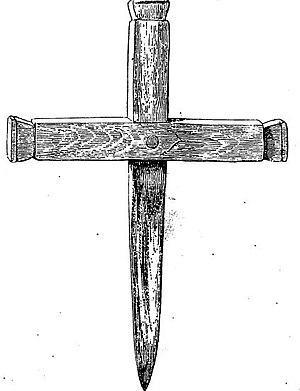
Croix en bois retrouvée dans la nécropole d'Herjolfsnes.
Herjolfsnæs, également connu sous les toponymes d'Herjólfsnes, d'Ikigaat, d'Ikigait et d'Østproven, est une ancienne colonie nordique du Groenland ayant fait partie de l'Établissement de l'Est. Le site est localisé à environ 50 km en axe nord-ouest du Cap Farvel. La colonie viking a été fondée par le chef viking Herjólfr Bárðarson vers la fin du Xᵉ siècle. Elle aurait été occupée et utilisée sur près de 500 ans. Le sort de ses habitants, comme celui de l'ensemble des autres Groenlandais nordiques, demeure inconnu et non-déterminé. Le port d'Herjolfsnæs, connu sous le nom de Sandhavn, était, durant son utilisation, la principale structure portuaire de l'établissement de l'Est.